William Collier Sr.

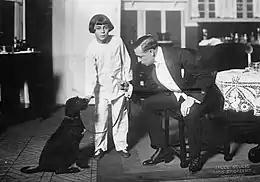
Collier with son William Collier Jr.

He was married to the actress Louise Allen; she died in 1909 and he married Paula Marr the following year, adopting her son Charles, whom he renamed William Collier Jr. On Broadway he starred as the gambler Gideon Holtz in Rudolf Friml's "The Wild Rose" at the Martin Beck Theatre in 1926.